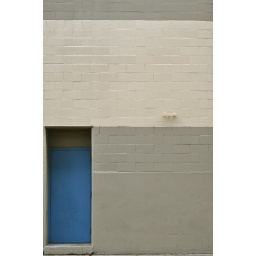
A blue door against an interestingly monochromed wall in DUMBO, NY.